Jet stream

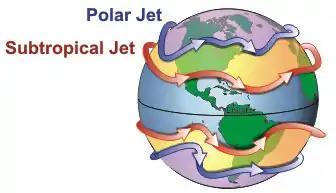
General configuration of the polar and subtropical jet streams

The polar and subtropical jet streams are the product of two factors: the atmospheric heating by solar radiation that produces the large-scale polar, Ferrel, and Hadley circulation cells, and the action of the Coriolis force acting on those moving masses. The Coriolis force is caused by the planet's rotation on its axis. The polar jet stream forms near the interface of the polar and Ferrel circulation cells; the subtropical jet forms near the boundary of the Ferrel and Hadley circulation cells.